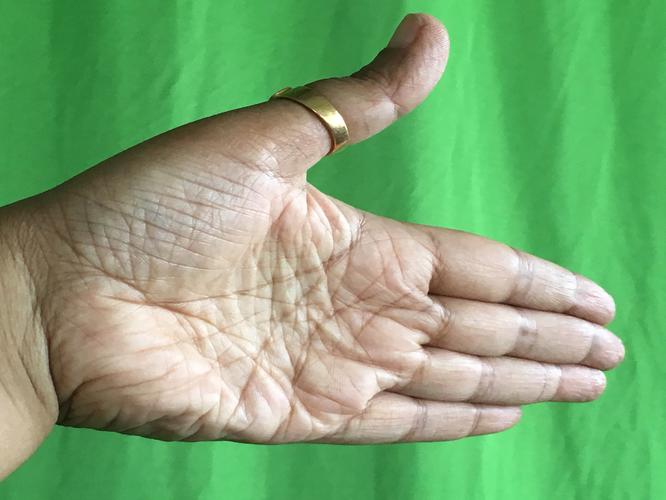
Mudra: Ardhachandran
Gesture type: single_hand